Port of San Diego

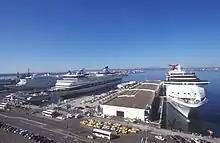
Port of San Diego B-Street Cruise Terminal

The port's main cruise facility is located downtown. The main facility, at B Street Pier in downtown San Diego, along North Harbor Drive, has three cruise berths. The port also redeveloped the historic Broadway Pier to create a second cruise-ship pier and terminal, which opened in December 2010.